DriveNow

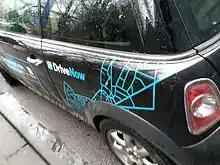
DriveNow Car Sharing Mini Cooper

DriveNow operates a variety of gasoline-powered and diesel BMW 1 Series, BMW 2 Series, BMW X2 series, BMW X1, Mini Countryman, Mini Clubman, Mini Convertible and Mini Cooper vehicles as well the electric-powered BMW i3 and BMW ActiveE. In the San Francisco Bay Area, DriveNow deployed a fleet of 70 BMW ActiveE electric cars by July 2015.